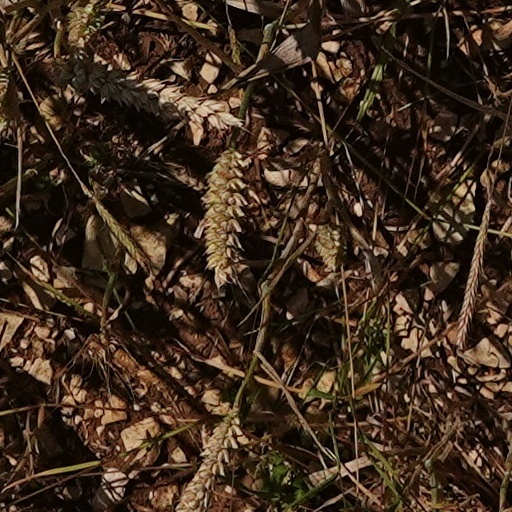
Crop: wheat